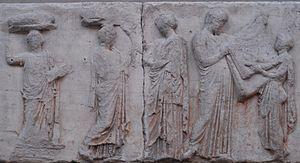
La liturgie est, en Grèce antique, un service public mis en place par la cité et que les plus riches, avec plus ou moins de bonne volonté, financent et gèrent avec leur fortune personnelle. Elle trouve sa légitimité dans l'idée que « la richesse personnelle n'est possédée que par délégation de la cité » : « Que tu paraisses être en deçà de ces obligations et, je le sais, les Athéniens te châtieront comme s'ils te prenaient à voler leurs propres biens. » Le système liturgique remonte aux premiers temps de la démocratie athénienne, et tombe progressivement en désuétude à la fin du IVᵉ siècle av. J.-C. et à l'époque hellénistique face au développement de l'évergétisme.